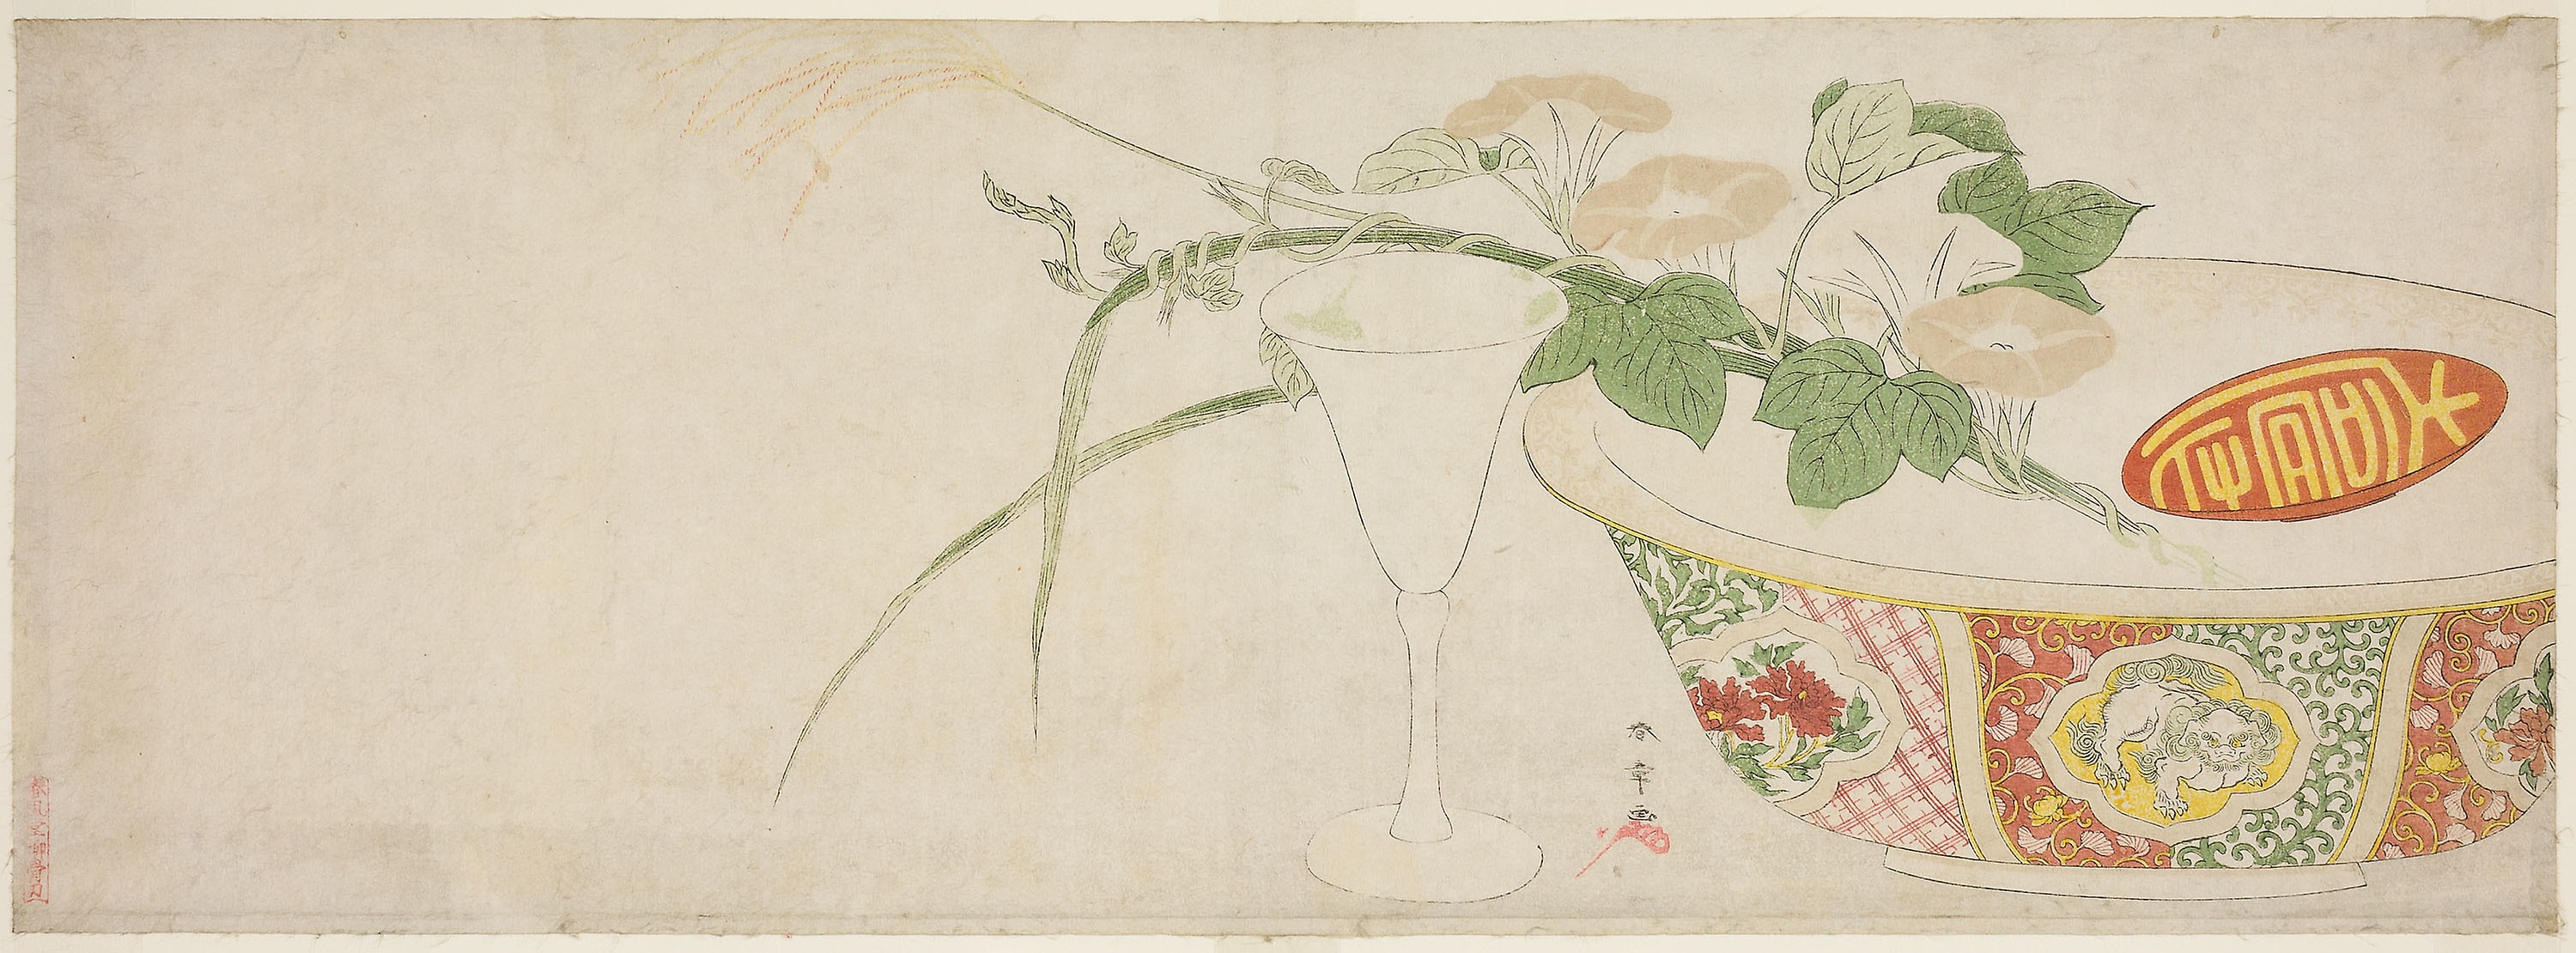
flower, yellow, flora, still life, painting, artwork, floral design, flower arranging, art, paint, drawing, floristry